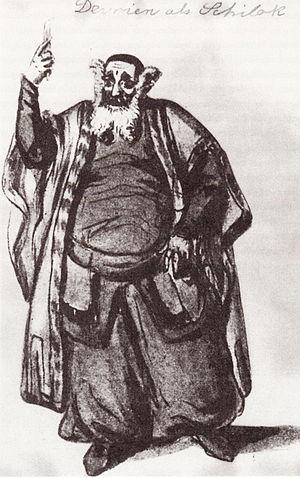
Ludwig Devrient, ou De Vrient, est un acteur allemand d'origine française, né David Louis de Vriendt le 15 décembre 1784 à Berlin, ville où il est mort le 30 décembre 1832. Il a créé plusieurs rôles, dont le plus important est celui de Franz dans Les Brigands de Friedrich von Schiller, et fait goûter aux Allemands les pièces de William Shakespeare. Il est, avec Edmund Kean et Frédérick Lemaître, l'un des trois grands acteurs représentatifs du romantisme.